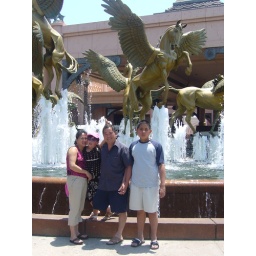
flying horse in front of hotel